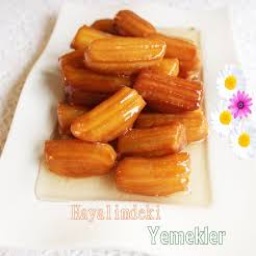
Label: tulumba_dessert